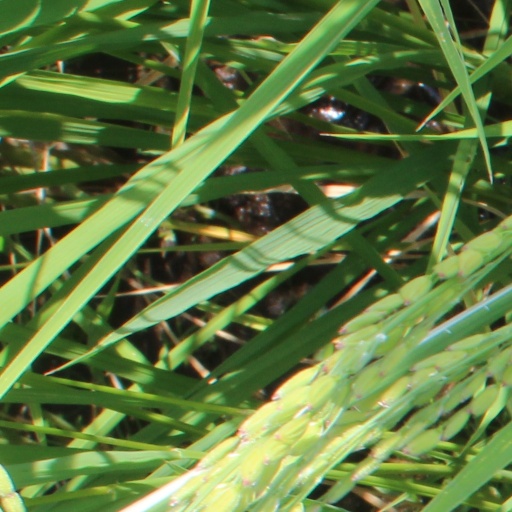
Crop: rice